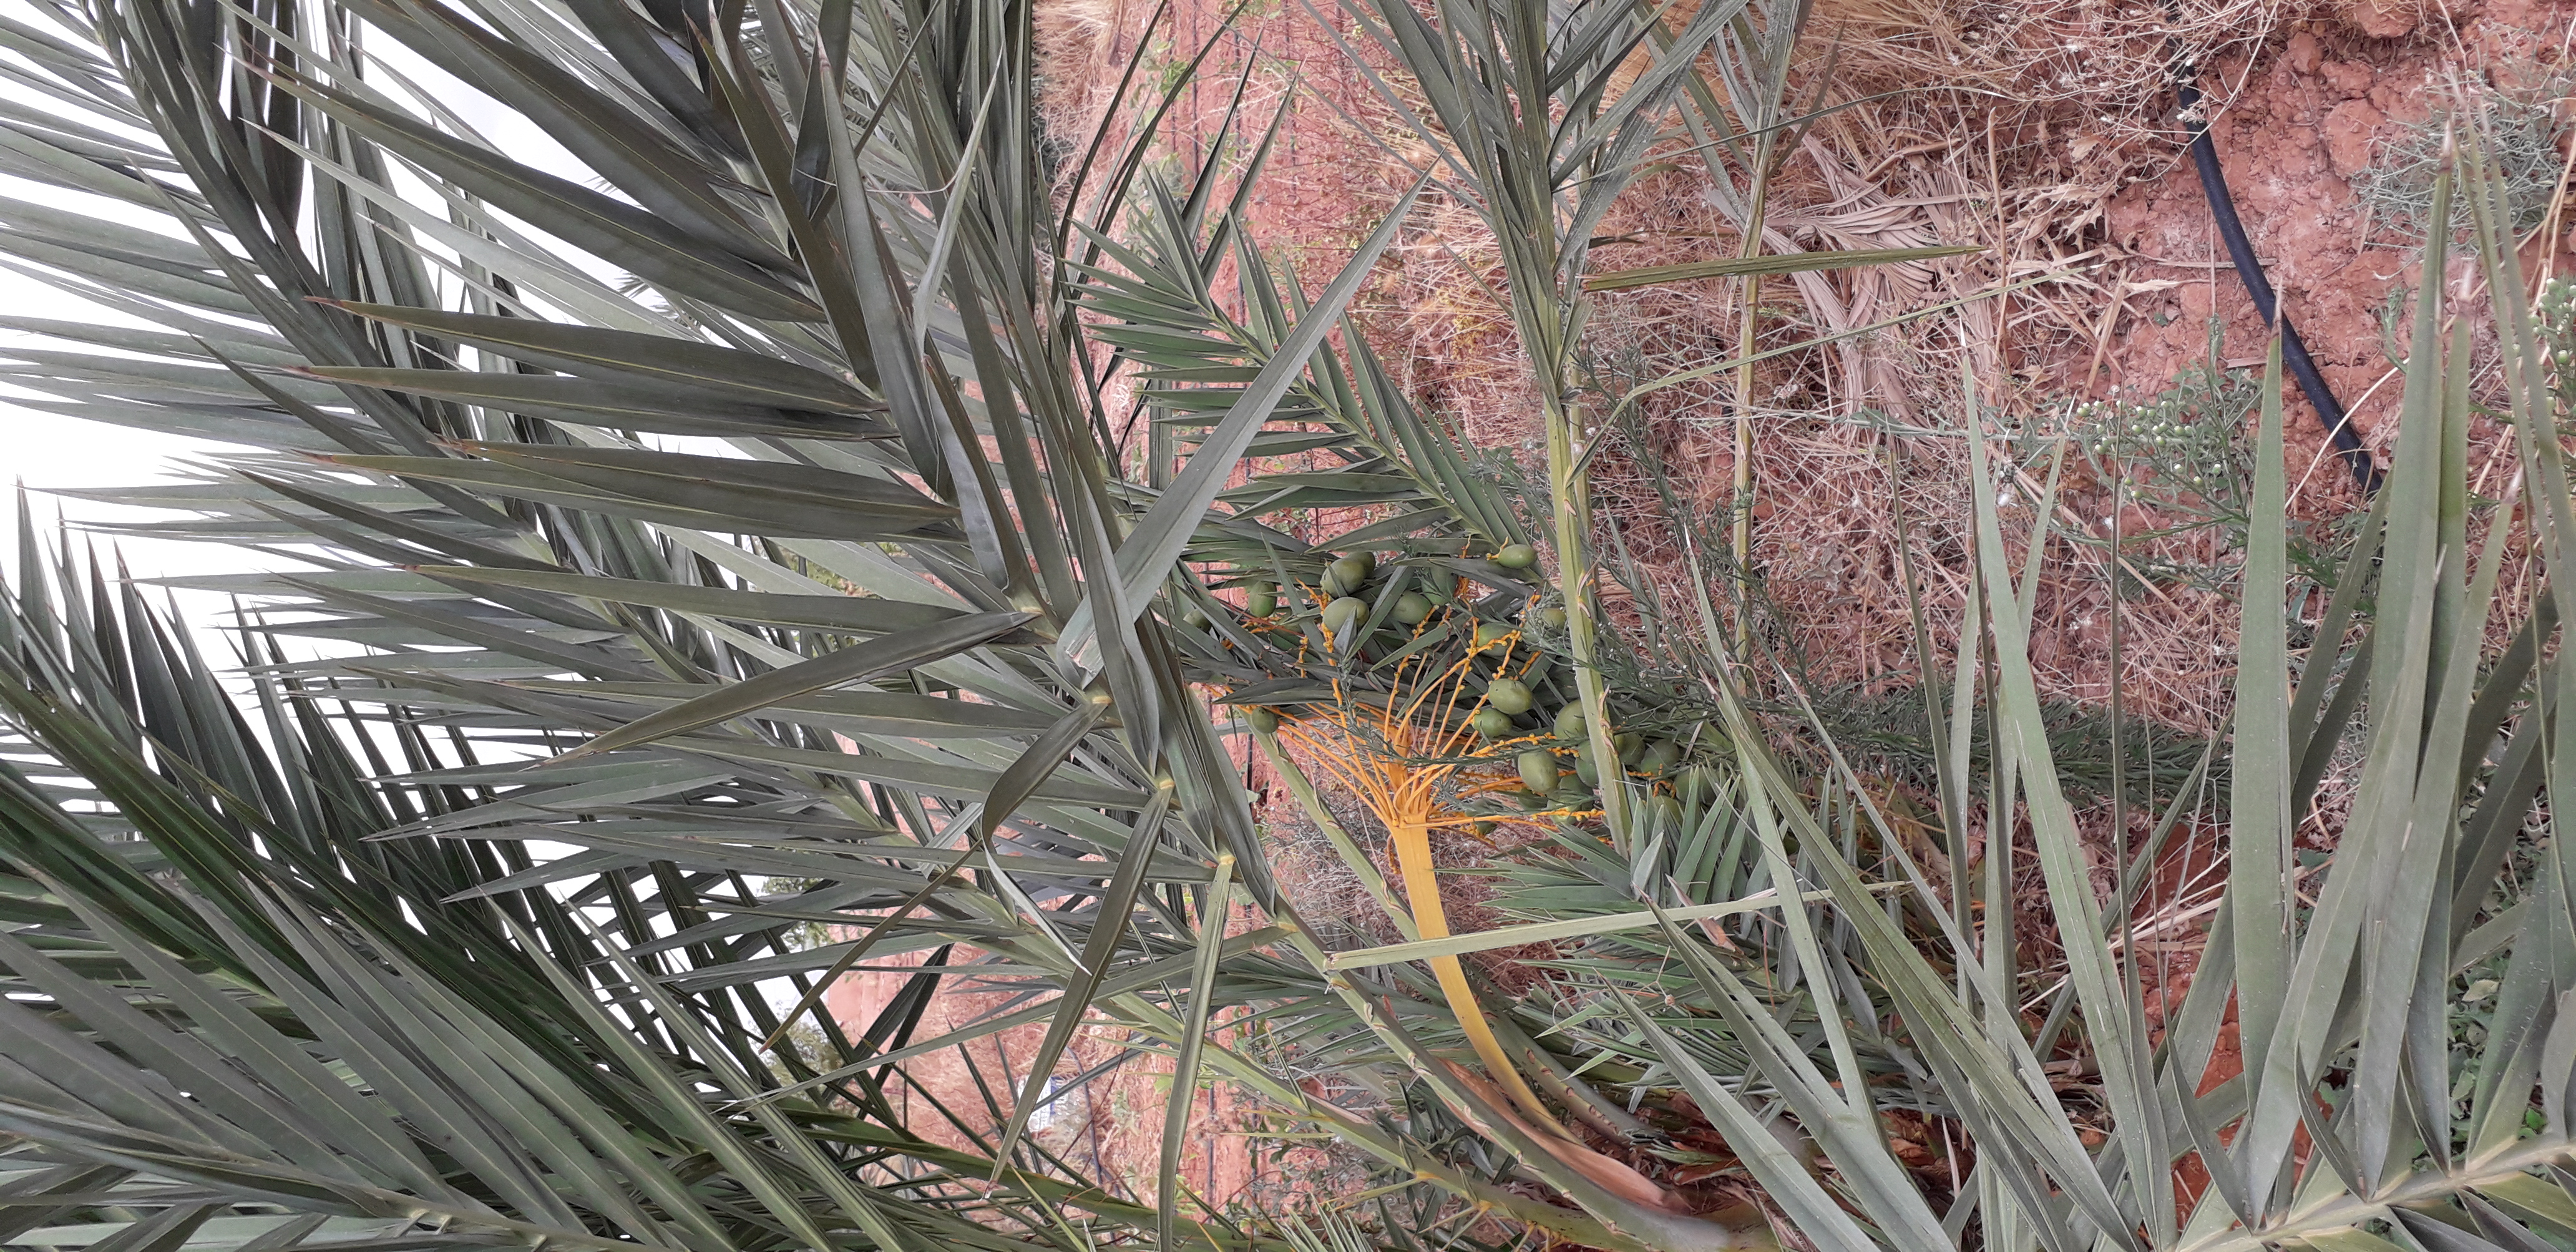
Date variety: Boumajhoul